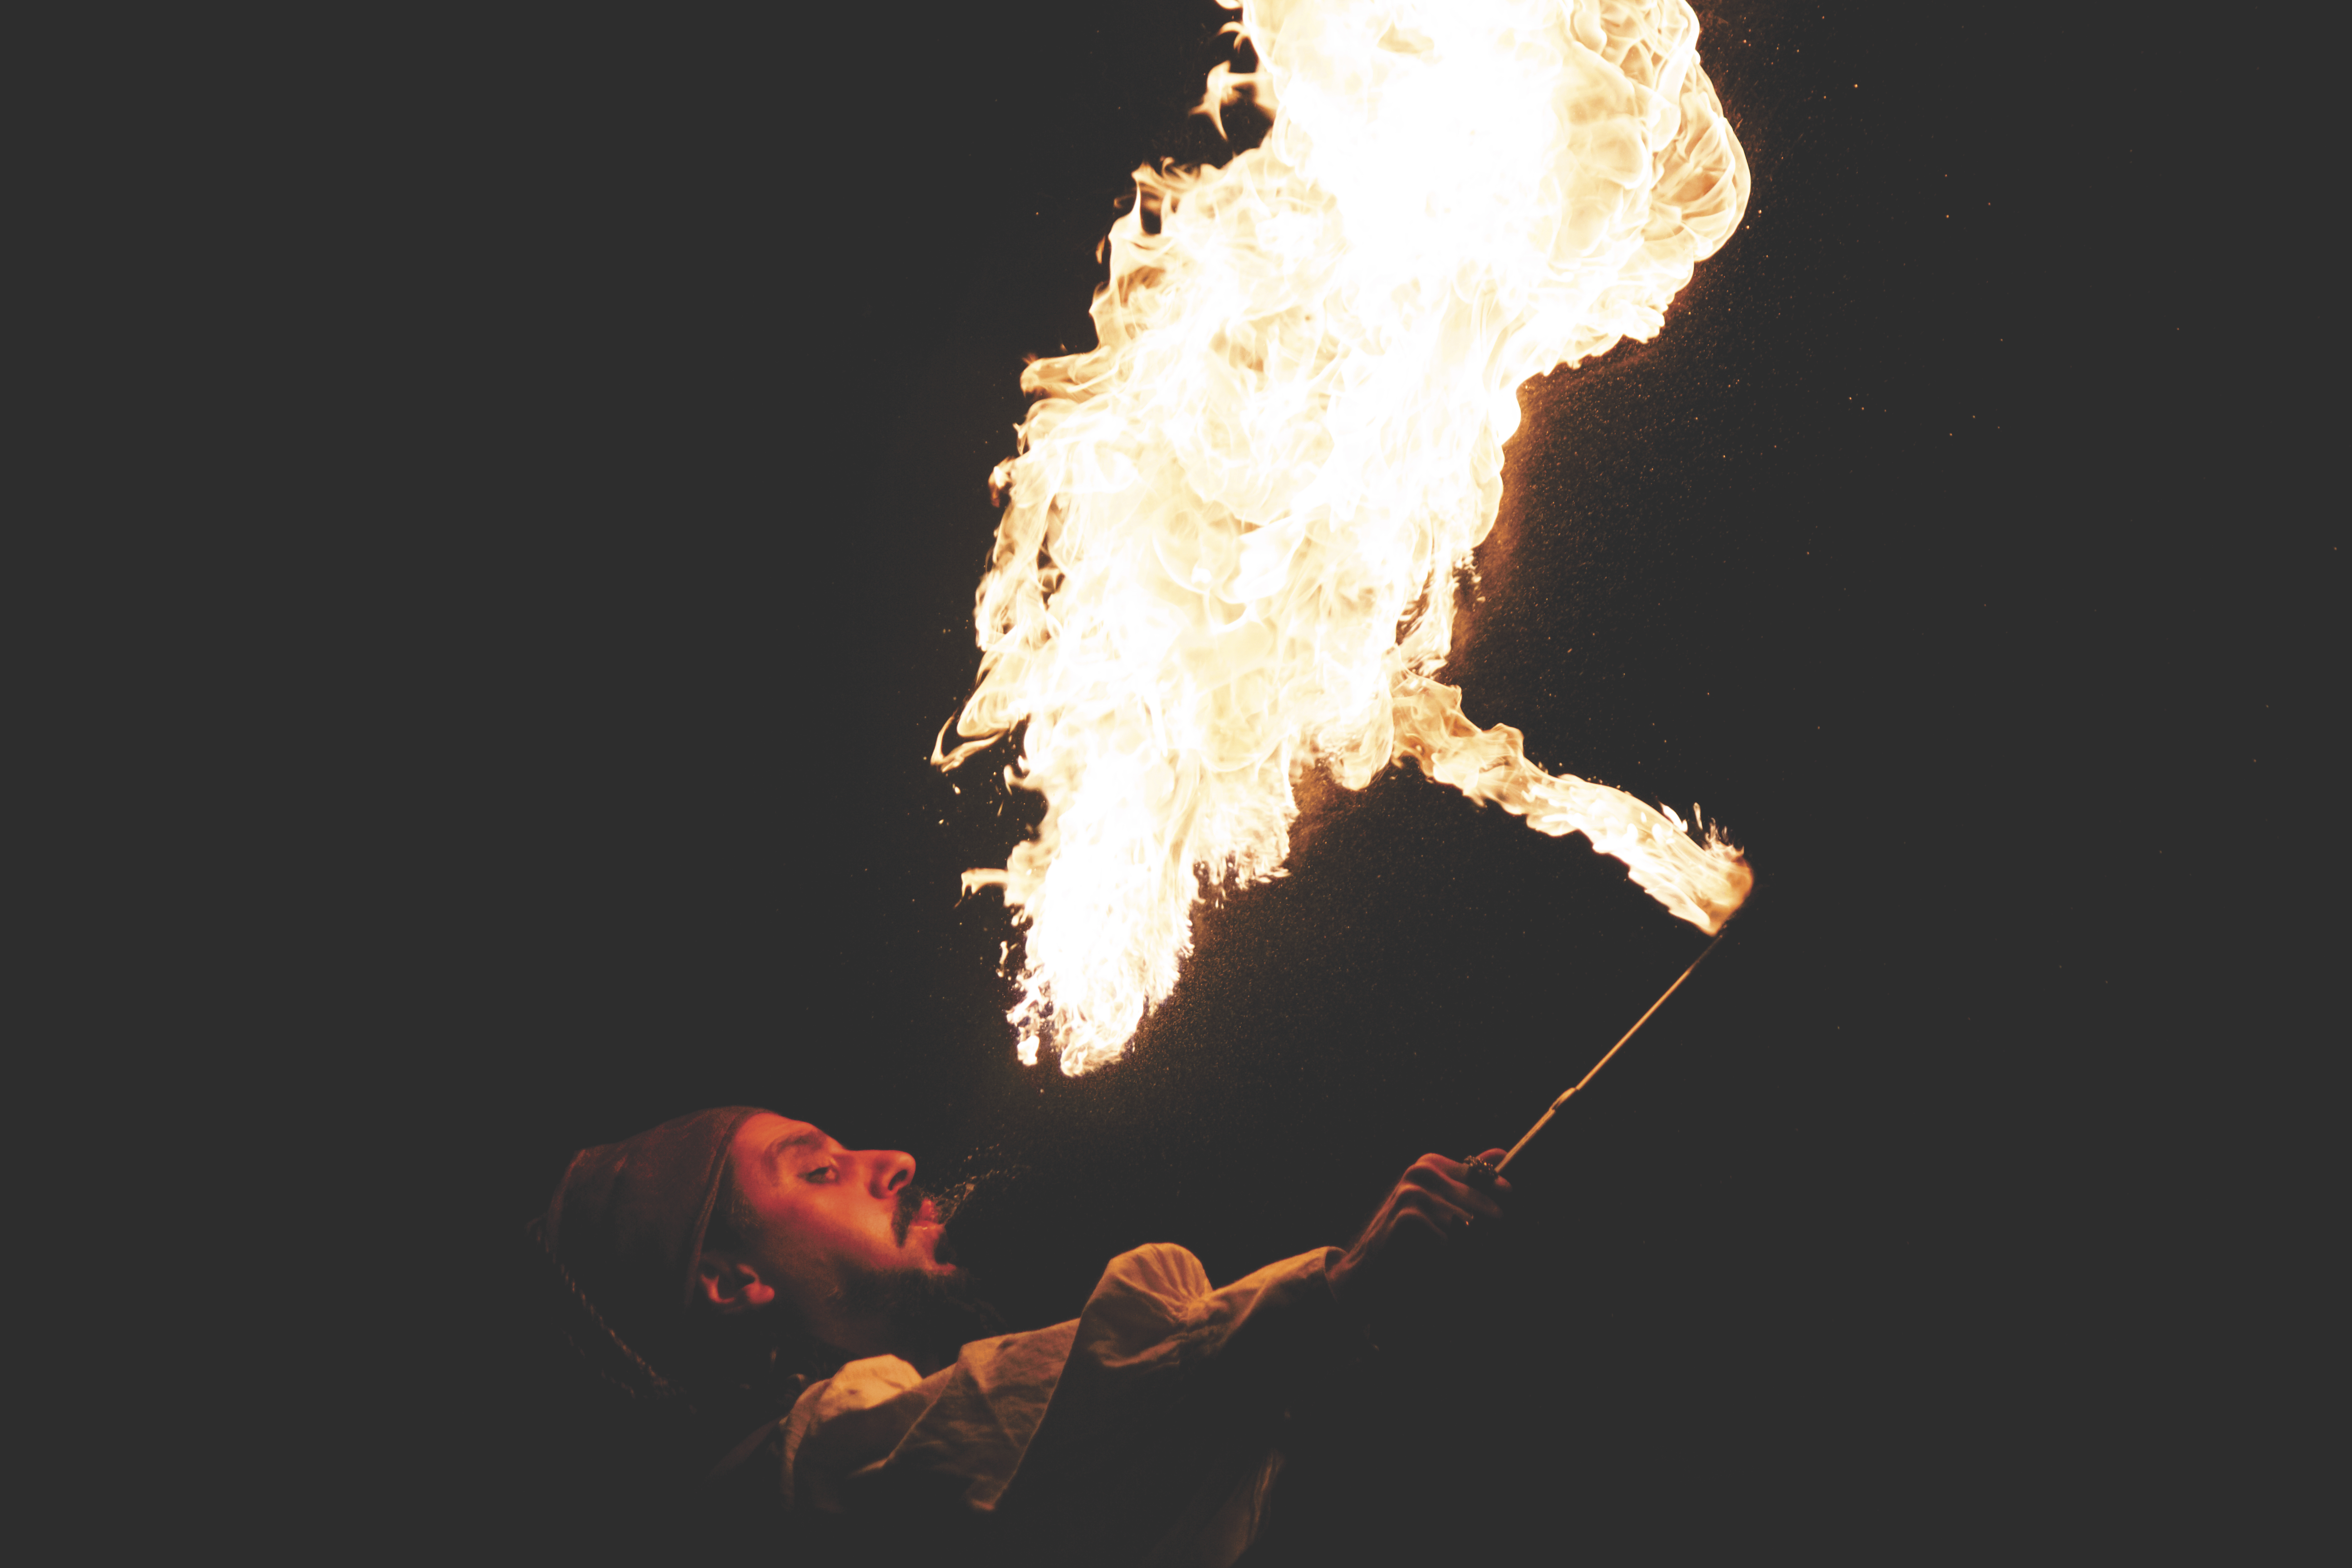
person, show, flame, fire, font, street artist, illustration, entertainment, daredevil, fire breather, geological phenomenon, fire eater